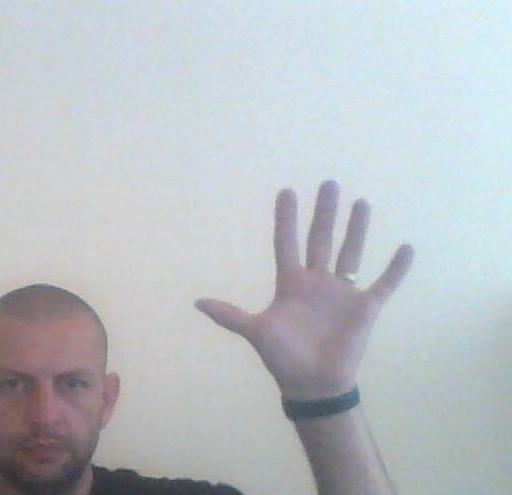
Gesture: palm